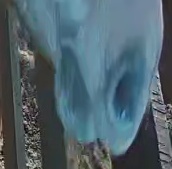
Face region: mouth_nostrils (mouth_chin_nostrils_and_profile)
Pain indicator: obviously_present